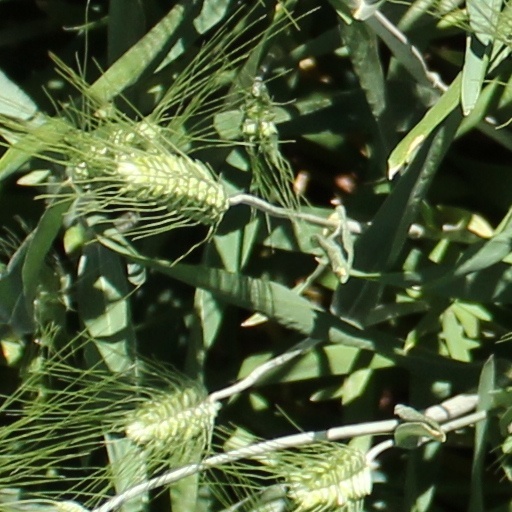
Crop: wheat